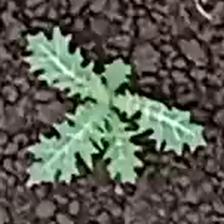
Weed species: Bilayat_(Mexicana_Argemone)